PS Helvetia

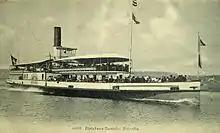
"Helvetia" in 1907

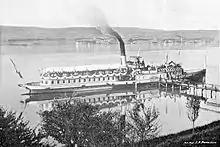
"Helvetia" in 1894

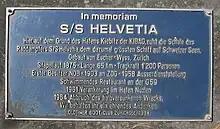
Plaque erected in memory of "Helvetia"

The PS "Helvetia" was a paddle steamer that operated on Lake Zürich in Switzerland between 1875 and 1958. She had a capacity of 1200 passengers.